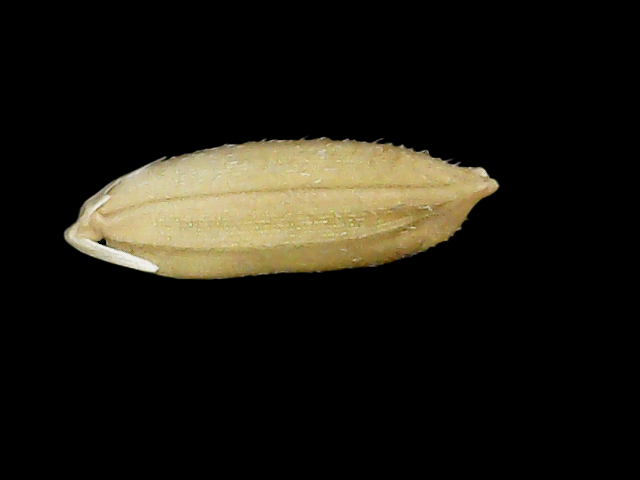
Rice variety: Bd30